Clastopteridae

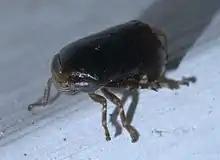
"Clastoptera xanthocephala"

Clastopteridae is a family of spittlebugs in the order Hemiptera. There are at least 10 genera and 100 described species in Clastopteridae.